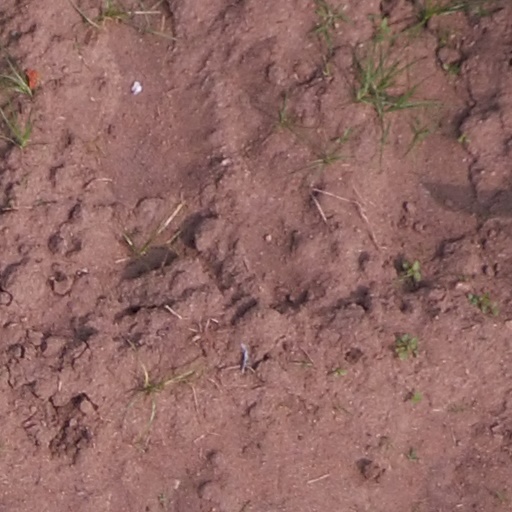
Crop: maize; corn